Sleep apnea

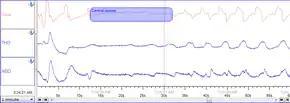
Screenshot of a PSG system showing a central apnea

CSA is organized into 6 individual syndromes: Cheyne-Stokes respiration, Complex sleep apnea, Primary CSA, High altitude periodic breathing, CSA from medication, CSA from comorbidity. Like in OSA, nocturnal polysomnography is the mainstay of diagnosis for CSA. The degree of respiratory effort, measured by esophageal pressure or displacement of the thoracic or abdominal cavity, is an important distinguishing factor between OSA and CSA.